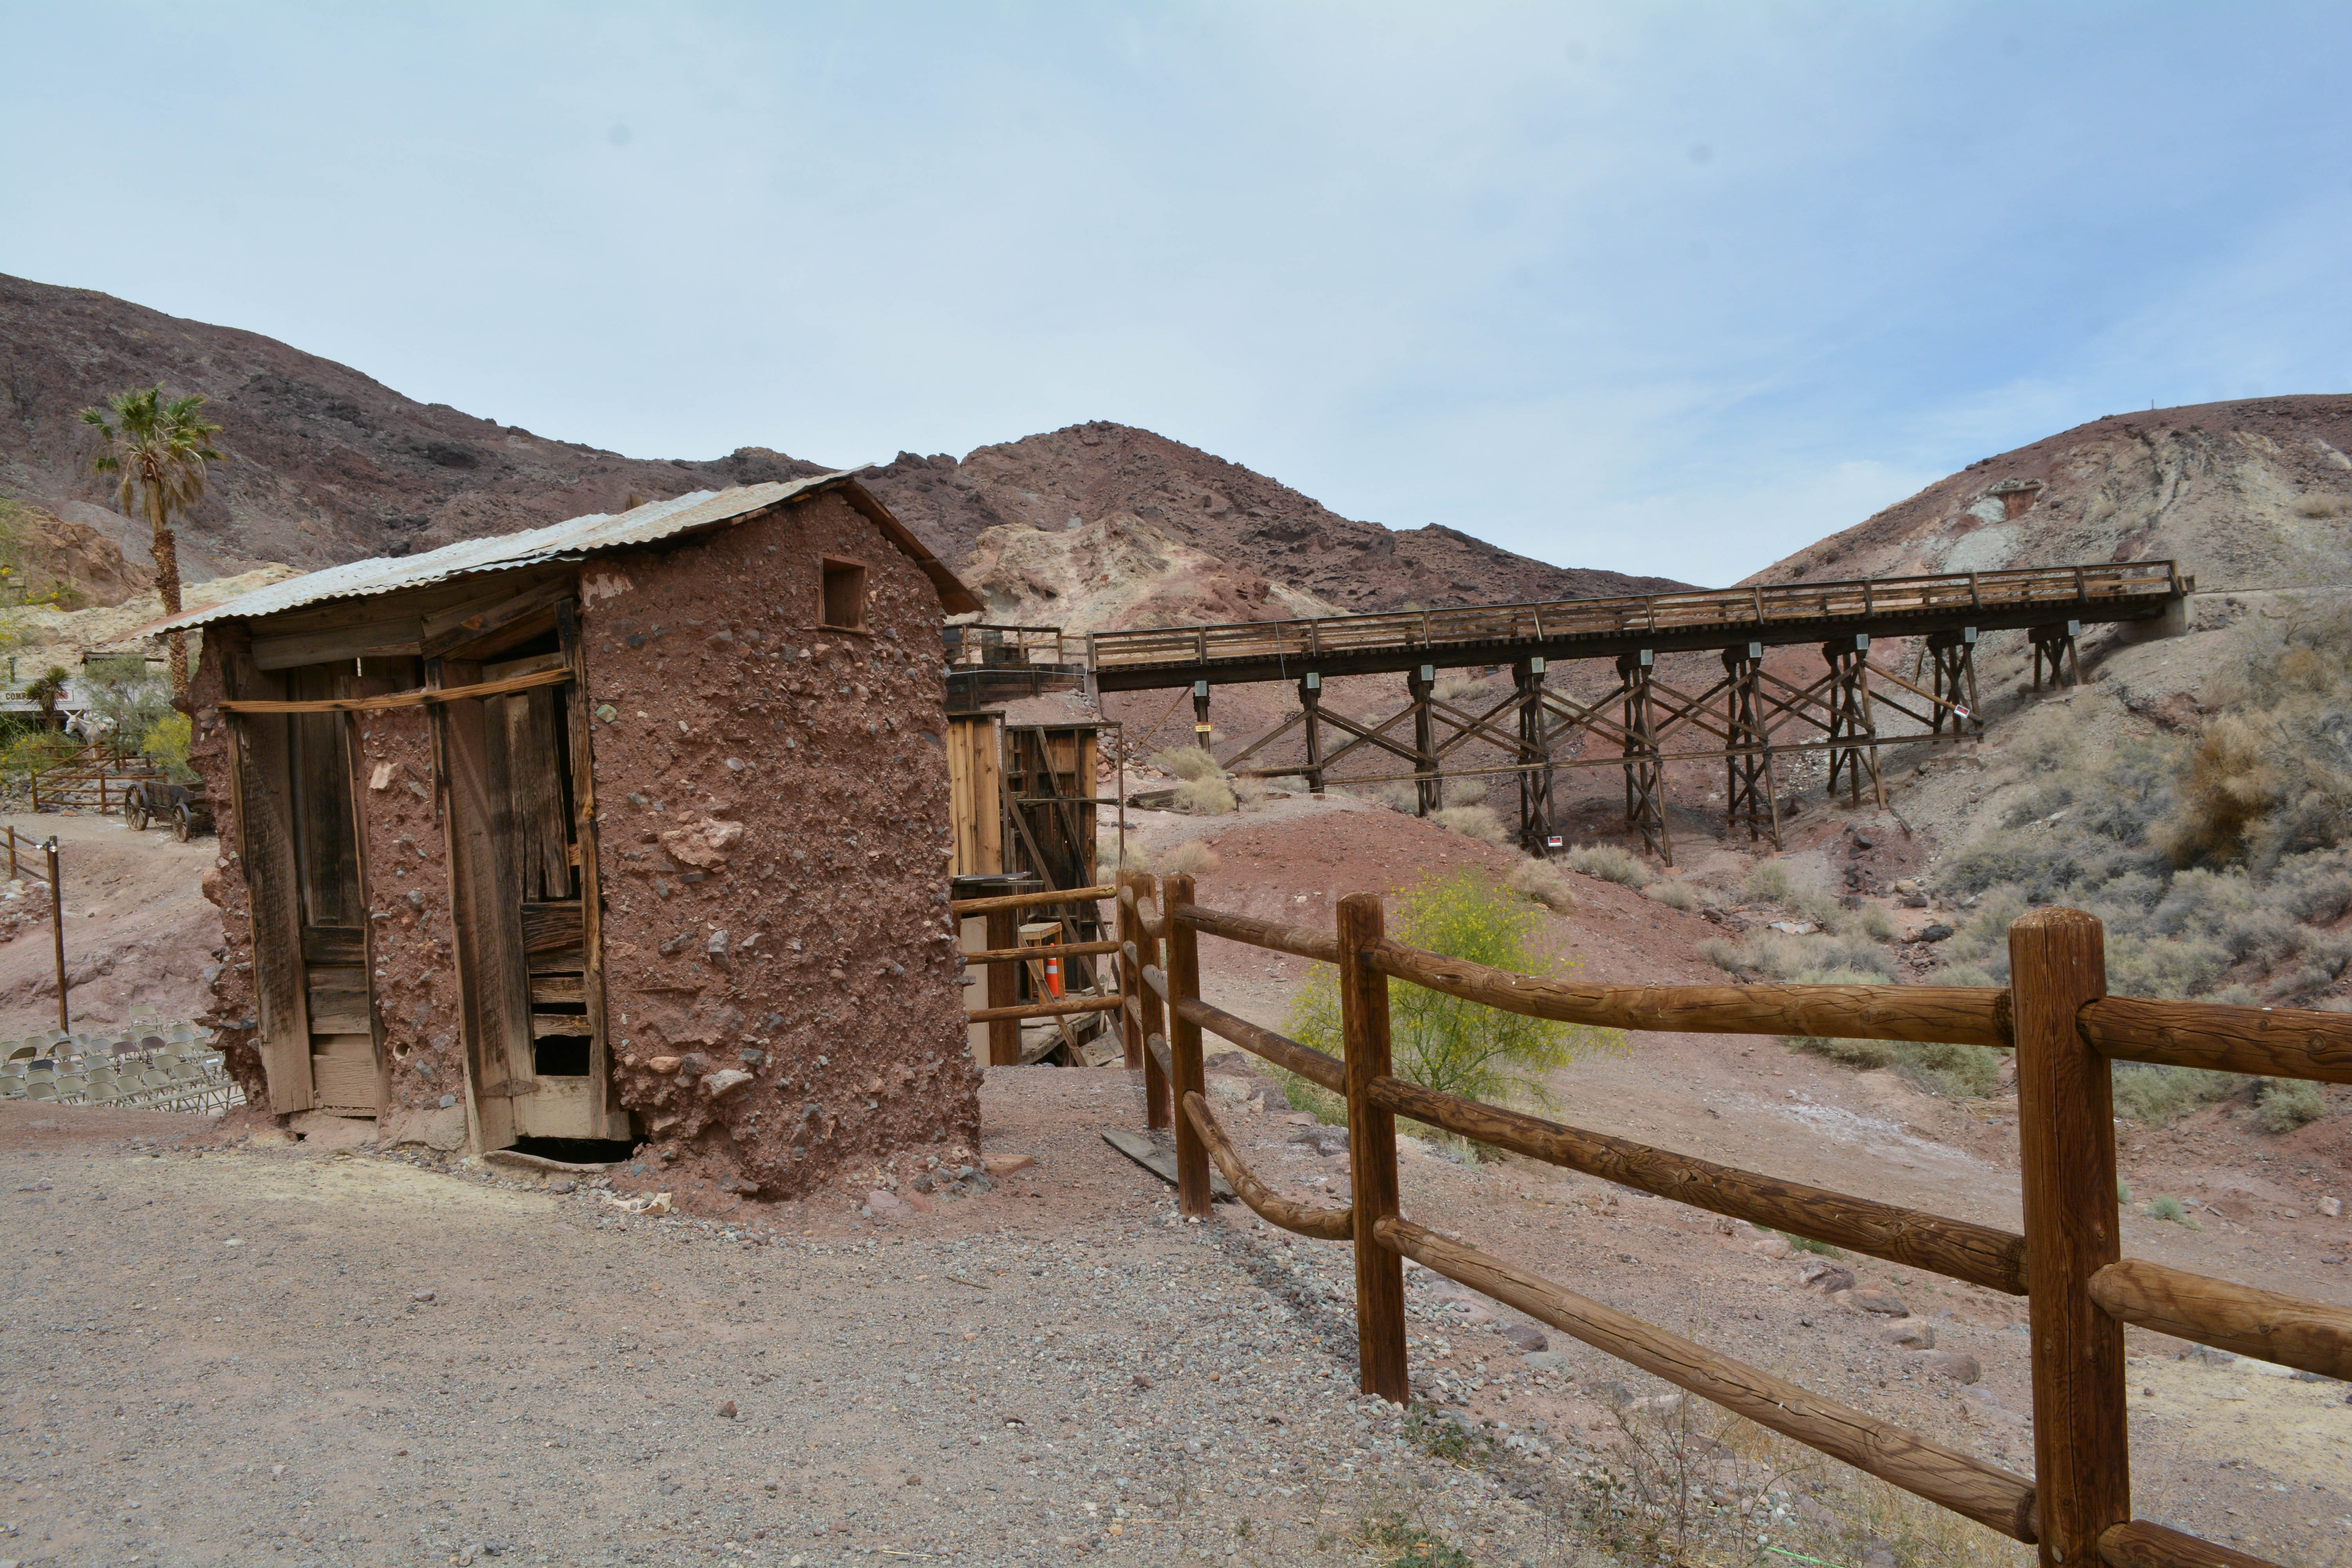
mountain, valley, vacation, hut, village, shack, cottage, ranch, property, ruins, monastery, rural area, ancient history, mountainous landforms